Scarification in Africa

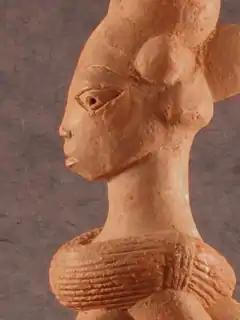
Nok terracotta figurine

Nok sculpture remnants from Katsina Ala feature various stylistic details, including facial markings. One of the Nok sculptures from Katsina Ala has been dated, via thermoluminescence dating, to 400 ± 125 BCE